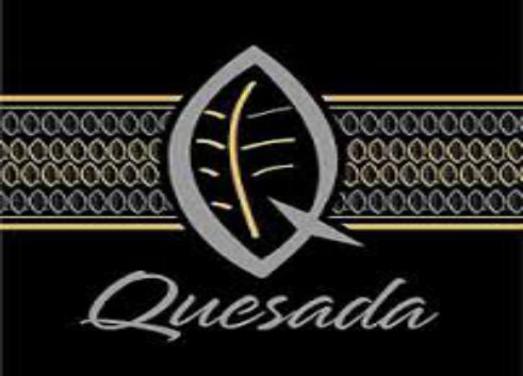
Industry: Necessities